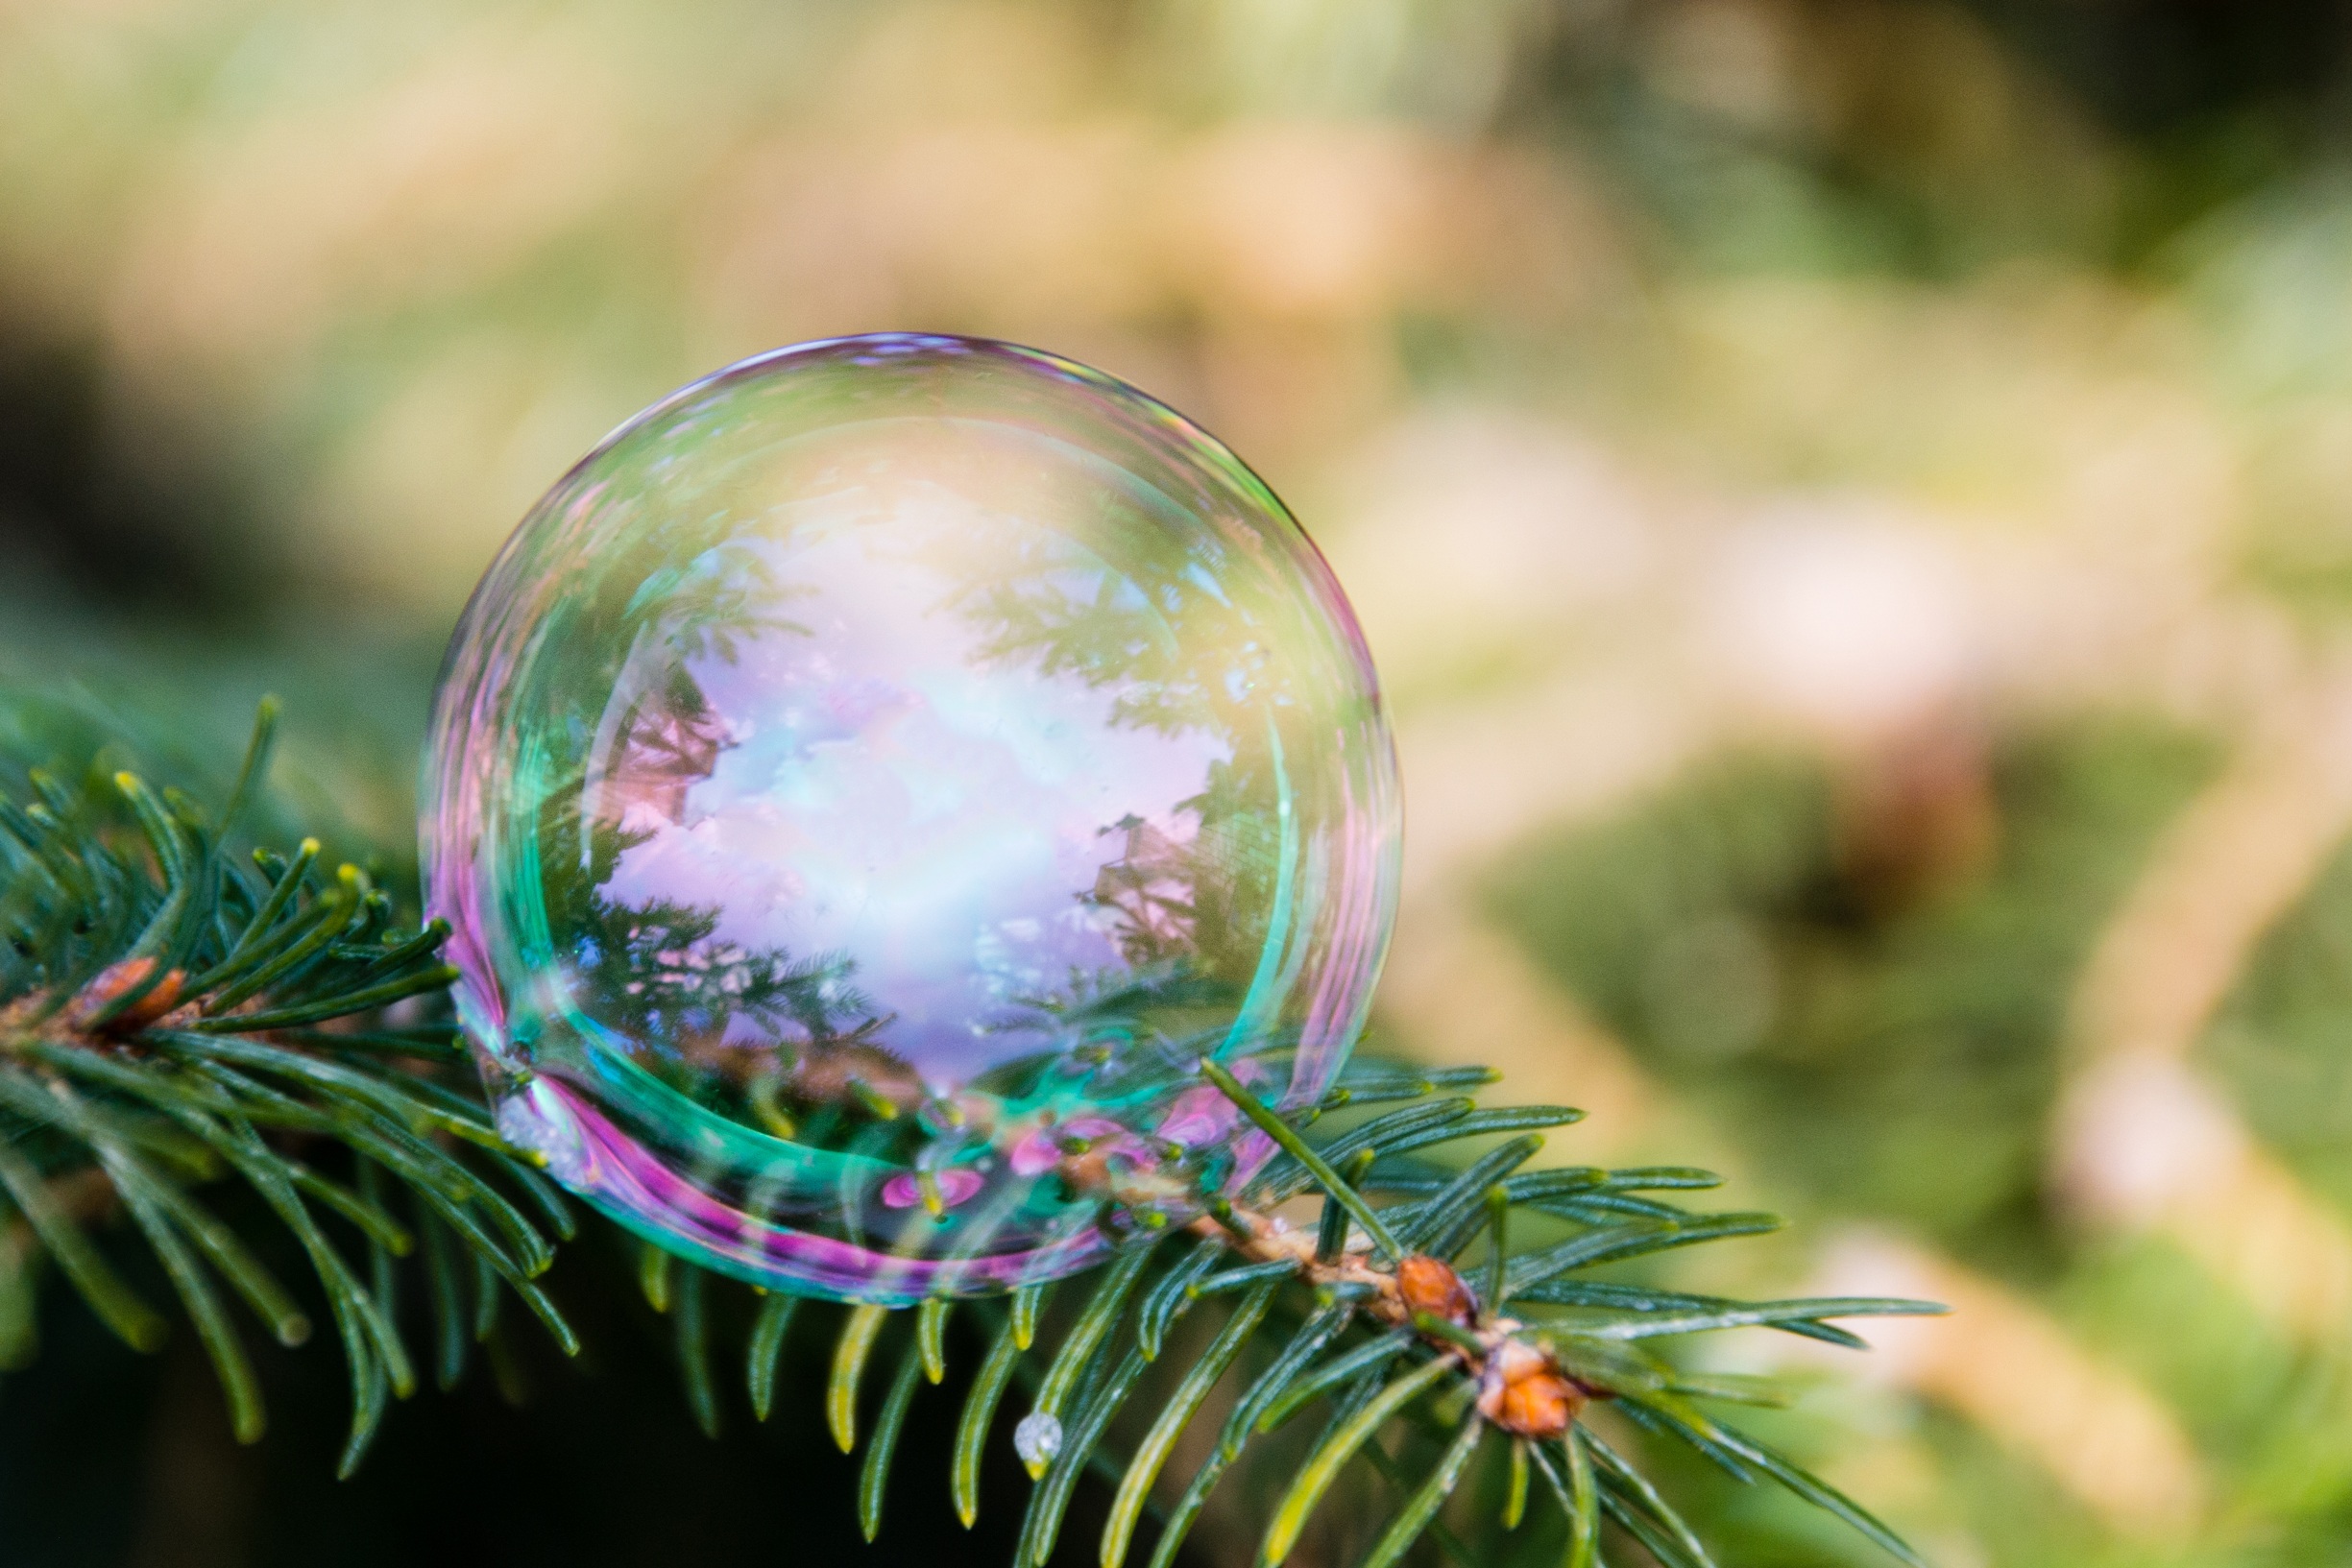
tree, nature, grass, branch, plant, leaf, flower, green, macro, autumn, botany, fir, flora, christmas tree, bubble, twig, close up, christmas decoration, detail, colored, macro photography, bubble trees, bubble blower